Death of Ged Walker

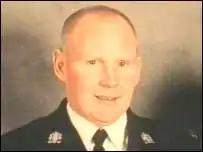

PC Gerald Michael "Ged" Walker (15 January 1960 – 9 January 2003) was an English police dog handler with Nottinghamshire Police who was killed in the line of duty in Bulwell, Nottingham, in 2003.